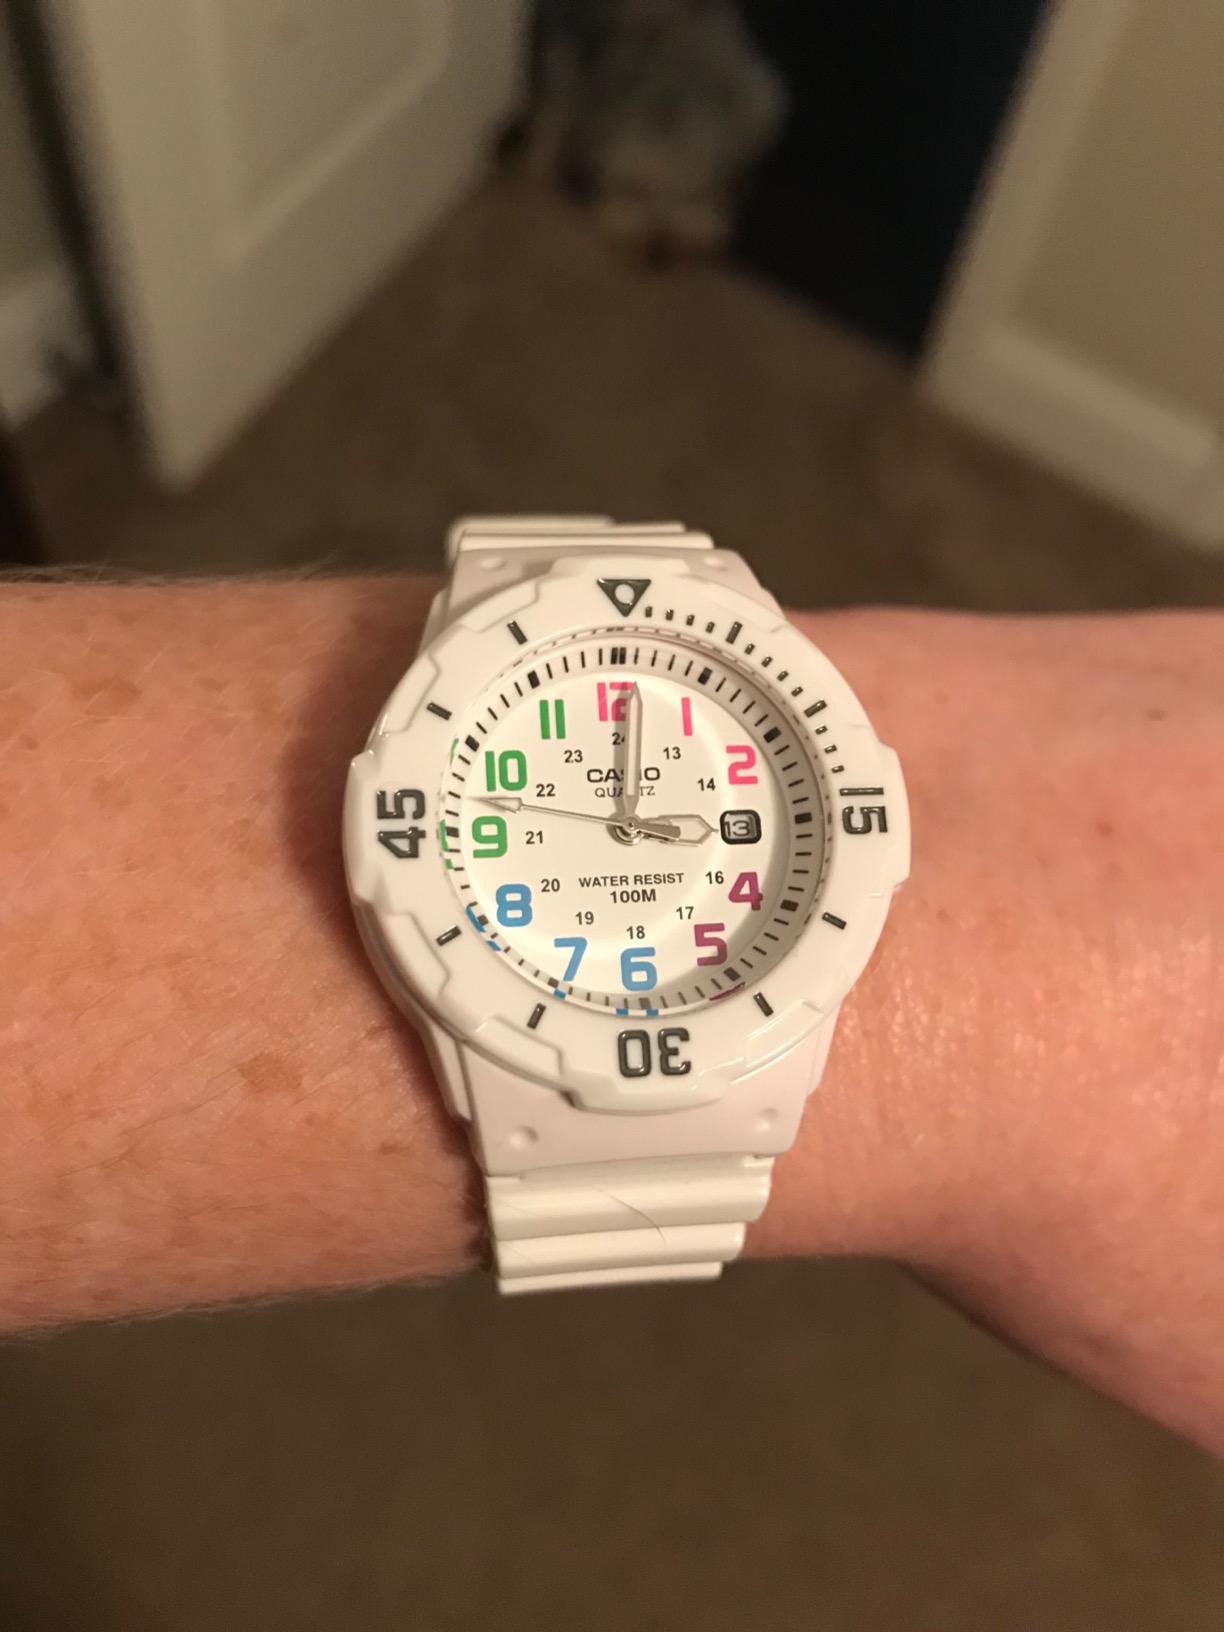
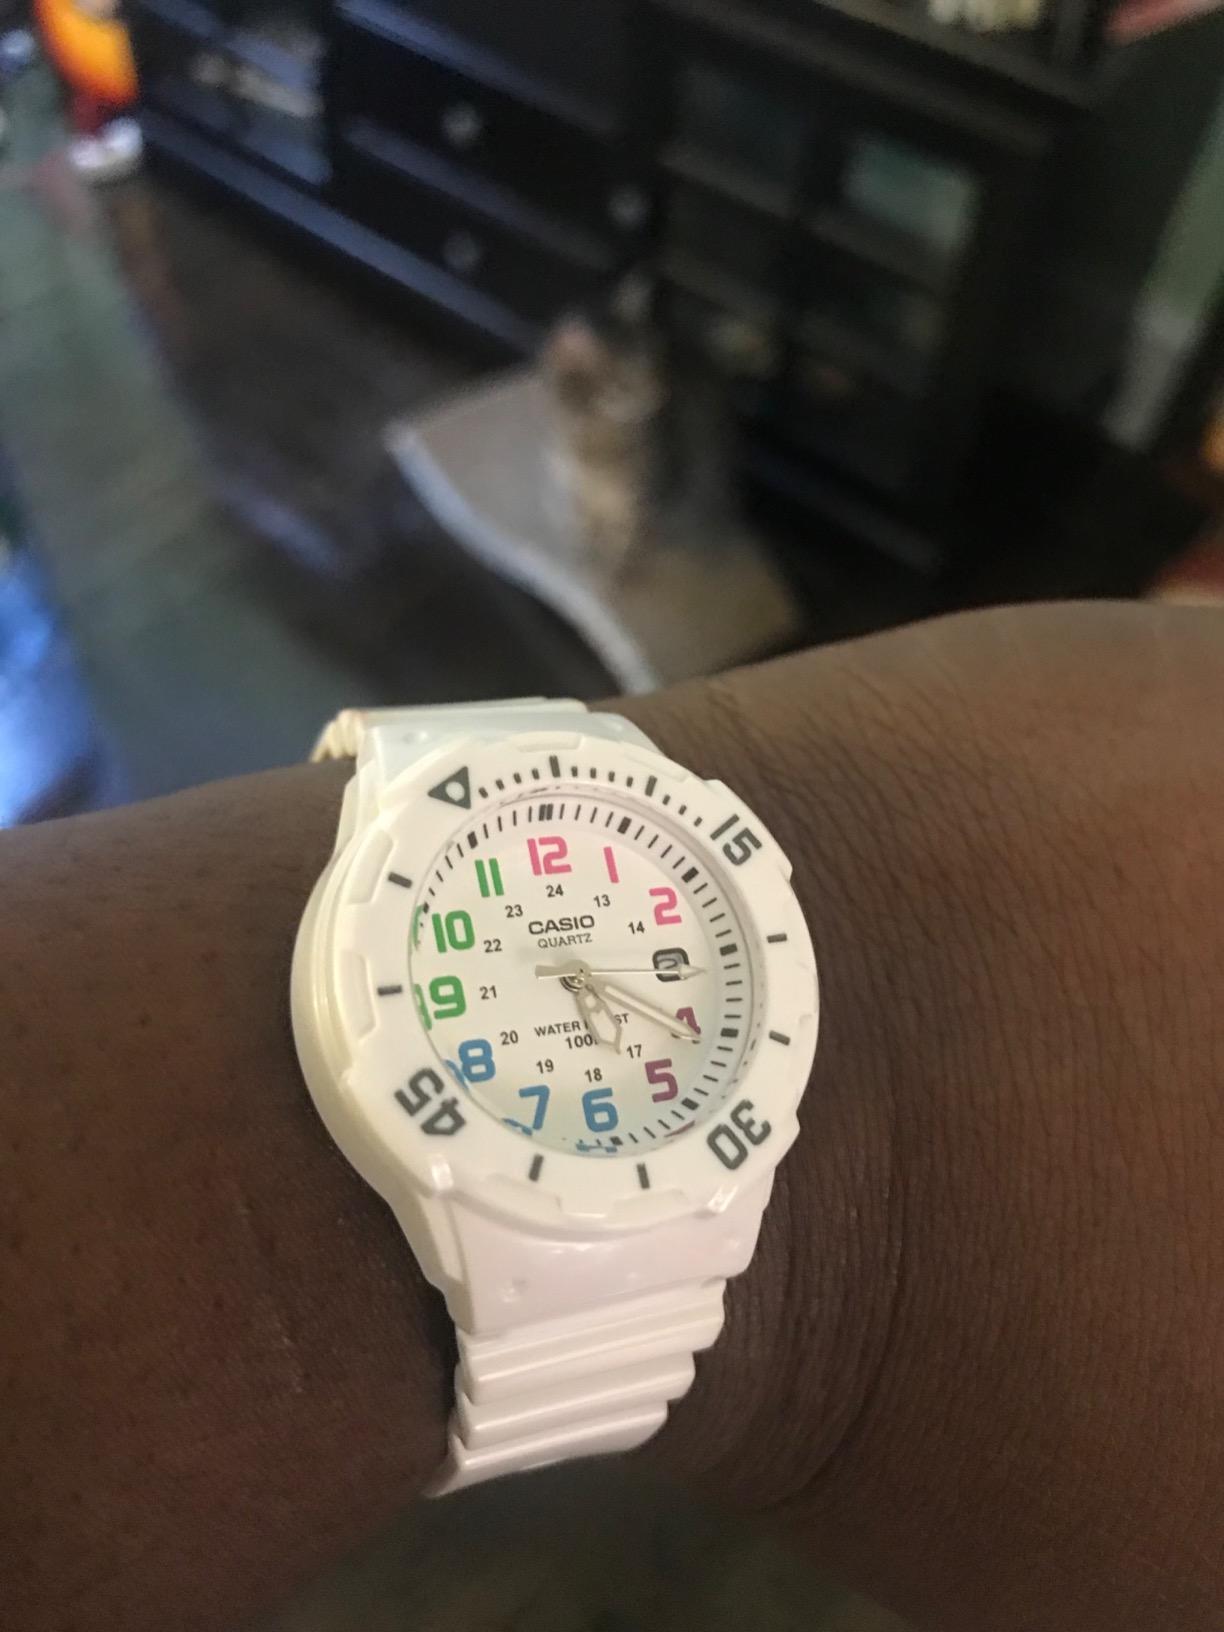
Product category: accessories_watch
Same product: yes